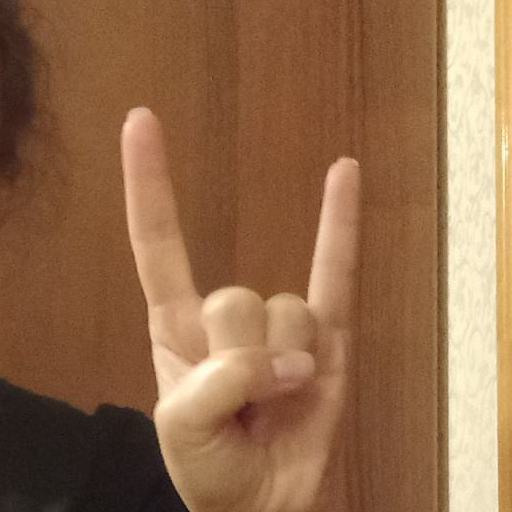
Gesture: rock